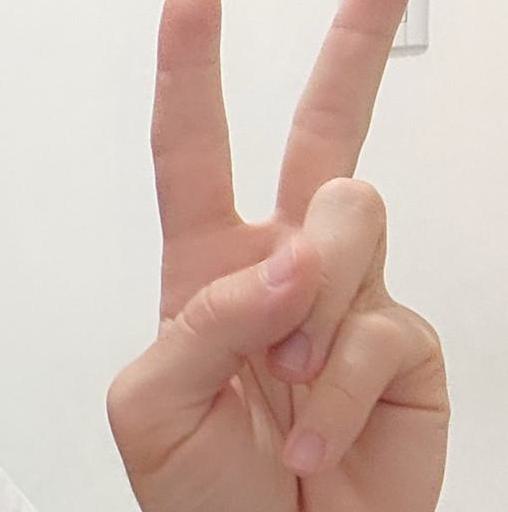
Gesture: peace